Emma Coburn

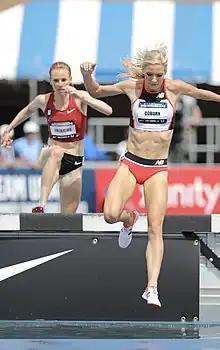
Emma Coburn (R) races at the 2018 USATF Championships.

On June 30, 2019, she ran 9:04.90 to place second behind world record-holder Beatrice Chepkoech in the steeplechase event at the Diamond League Prefontaine Classic held in Stanford, California. On July 28, Coburn ran 9:25.63 for first at the USATF Championships. Since she was the defending World Champion from 2017, she already was an automatic qualifier for the 2019 World Championships. Second was the U.S. record-holder Courtney Frerichs, who ran 9:26.61, and also qualified to run in Doha, Qatar in September. At the Worlds, Coburn won the silver medal with a personal record of 9:02.35 while Frerichs finished sixth.